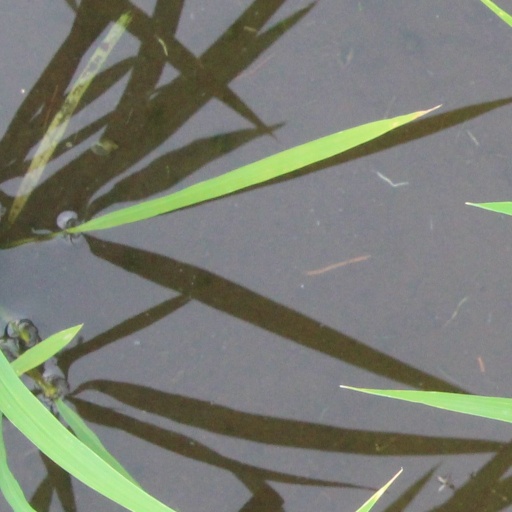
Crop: rice